Hertfordshire puddingstone

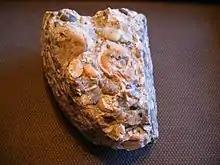
A fragment from a quern of probable Roman date made from Hertfordshire puddingstone. The rock contains many oval shaped grey and white pebbles of varying sizes in a quartz (silica) matrix.

Hertfordshire puddingstone is a conglomerate sedimentary rock composed of rounded flint pebbles cemented together by a younger matrix of silica quartz. The distinctive rock is largely confined to the English counties of Buckinghamshire and Hertfordshire but small amounts occur throughout the London Basin. It is quite commonly found in fields in and around Chesham, where pieces can be seen as boundary stones and in rockeries. Despite a superficial similarity to concrete, it is an entirely natural silcrete. A fracture runs across both the pebbles and the sandy matrix as both have equal strength unlike concrete where the pebbles remain whole and a fracture occurs only in the matrix. Like other puddingstones, it derives its name from the manner in which the embedded flints resemble the plums in a pudding. It forms the local base of the Upnor Formation of the Lambeth Group (lower Eocene, 56-55 million years ago).